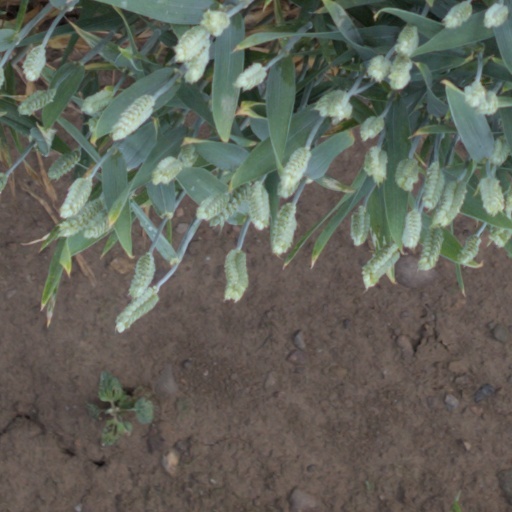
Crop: wheat